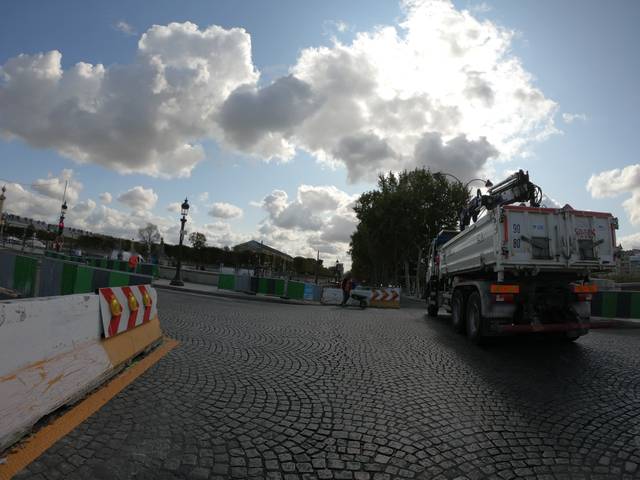
Region: France
Coordinates: 48.864, 2.32